Economy of South Africa

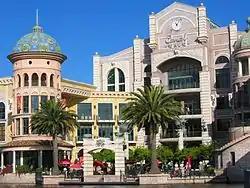
Canal Walk shopping centre in Cape Town

The domestic telecommunications infrastructure provides modern and efficient service to urban and rural areas. This includes cellular and internet services from 5G to Gigabit Broadband.